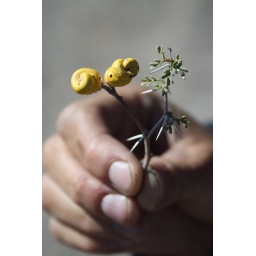
A plant we found by the road